Sky position (RA, Dec in degrees): 184.245, 19.123
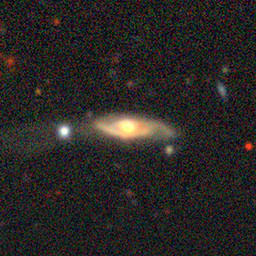
Galaxy morphology: Edge-on Galaxies with Bulge